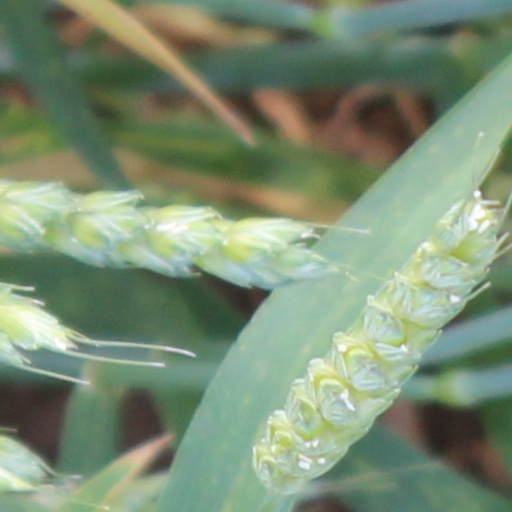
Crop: wheat